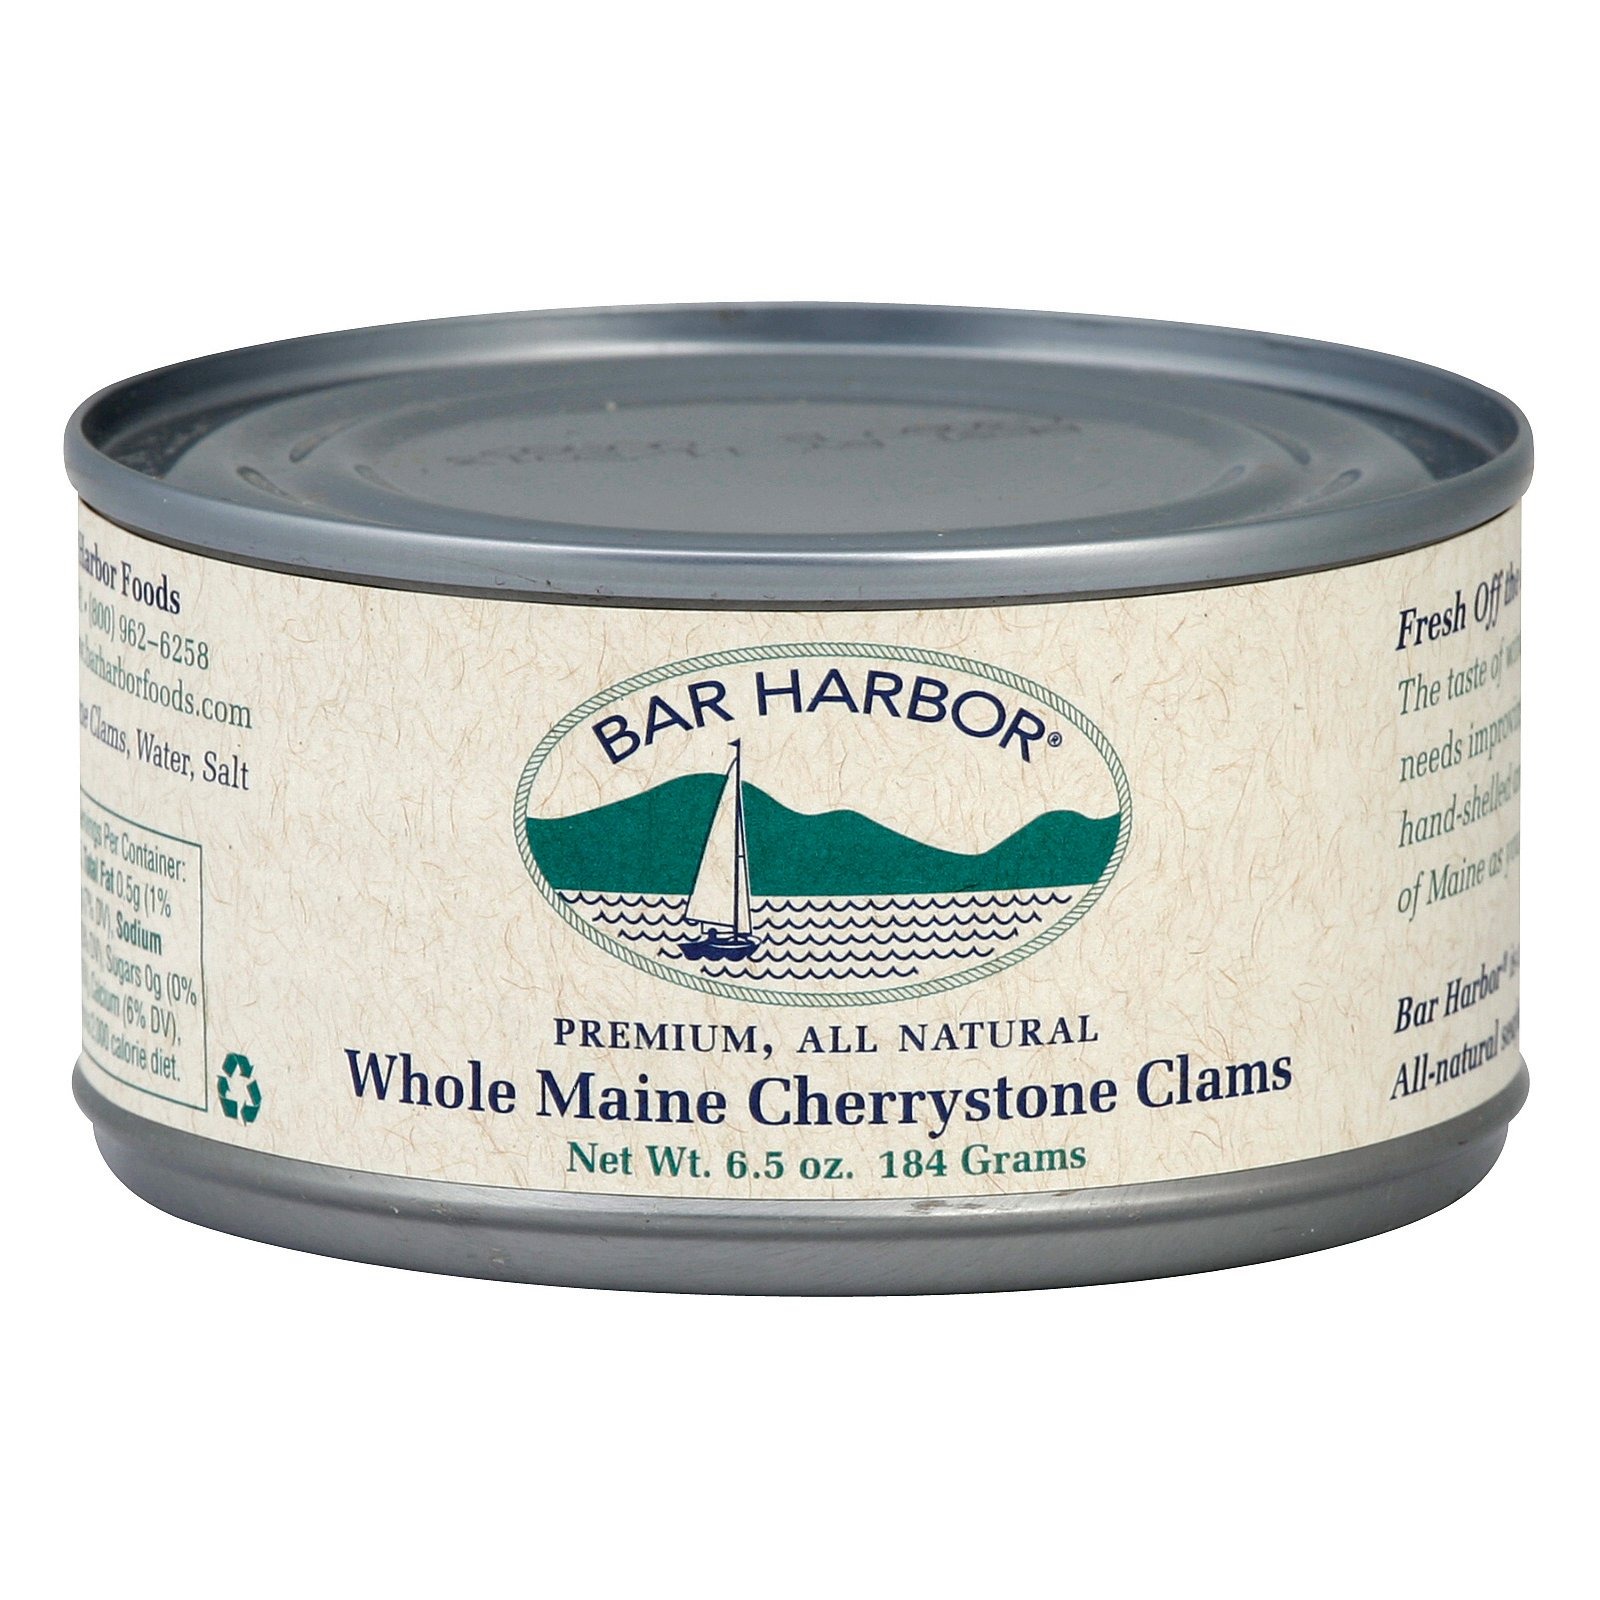
Item Name: BAR HARBOR MAINE CHERRYSTONE CLAM CHOWDER
Bullet Point 1: Our fancy seafood meats are perfect starters for your favorite seafood recipes
Bullet Point 2: All-natural
Bullet Point 3: No artificial preservatives or MSG – ever!
Bullet Point 4: Simple, understandable ingredients
Bullet Point 5: Hand-sorted & hand-packed from the cold North Atlantic
Value: nan
Unit: None

Price: 3.67